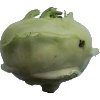
Label: kohlrabi